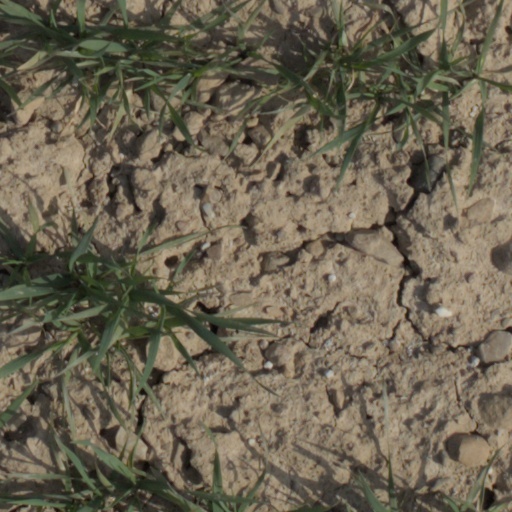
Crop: wheat